Madeleine Rosay

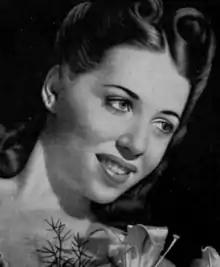
Rosay in 1942

Madeleine Rosay, born Magdalena Rosenzveig (12 October 1924 – 28 July 1996), was a Brazilian ballet dancer and TV presenter.